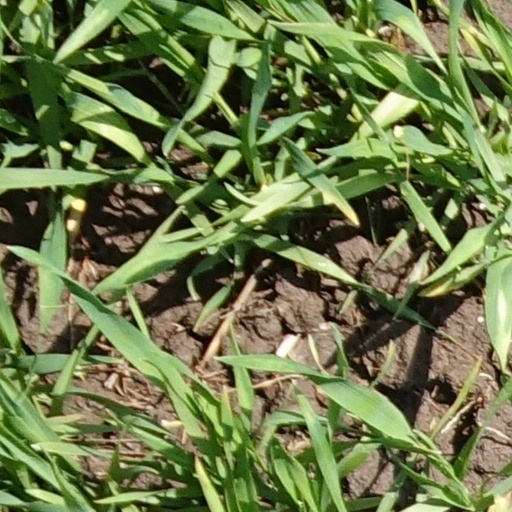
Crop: wheat